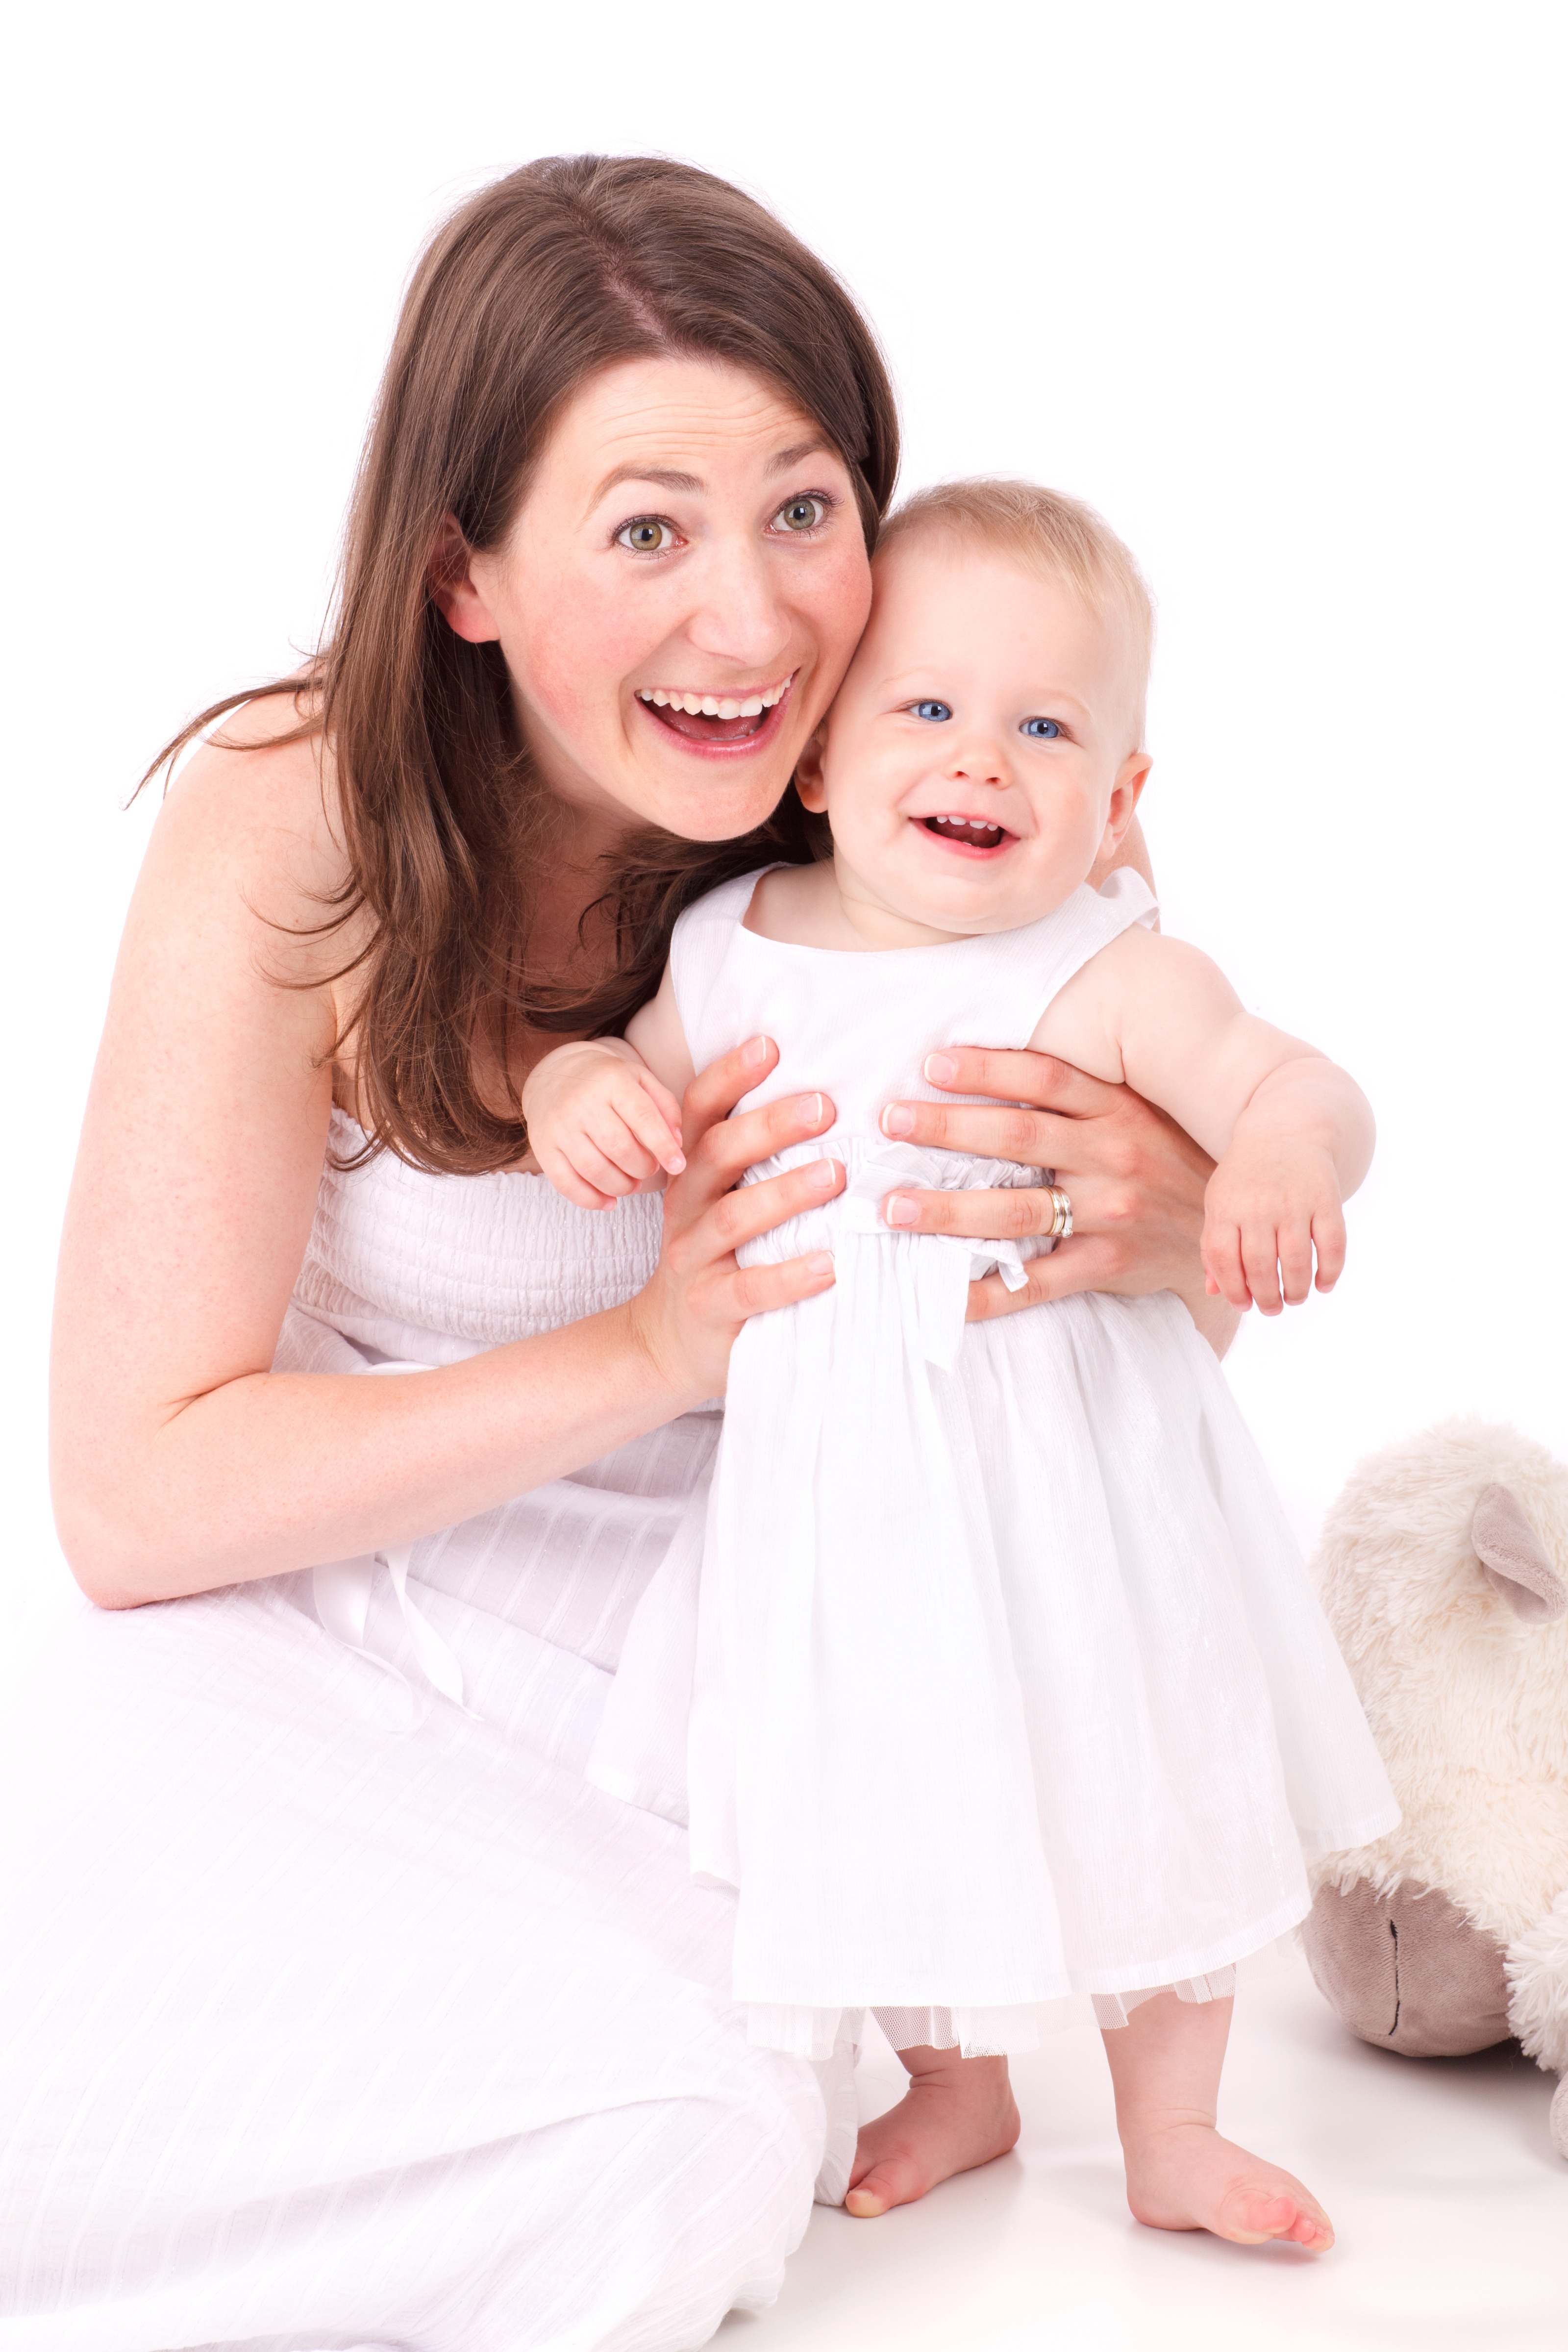
person, people, girl, woman, kid, isolated, young, child, two, together, baby, smiling, smile, hug, parent, product, face, fun, mother, happy, infant, toddler, little, daughter, interaction, photo shoot, portrait photography, human action